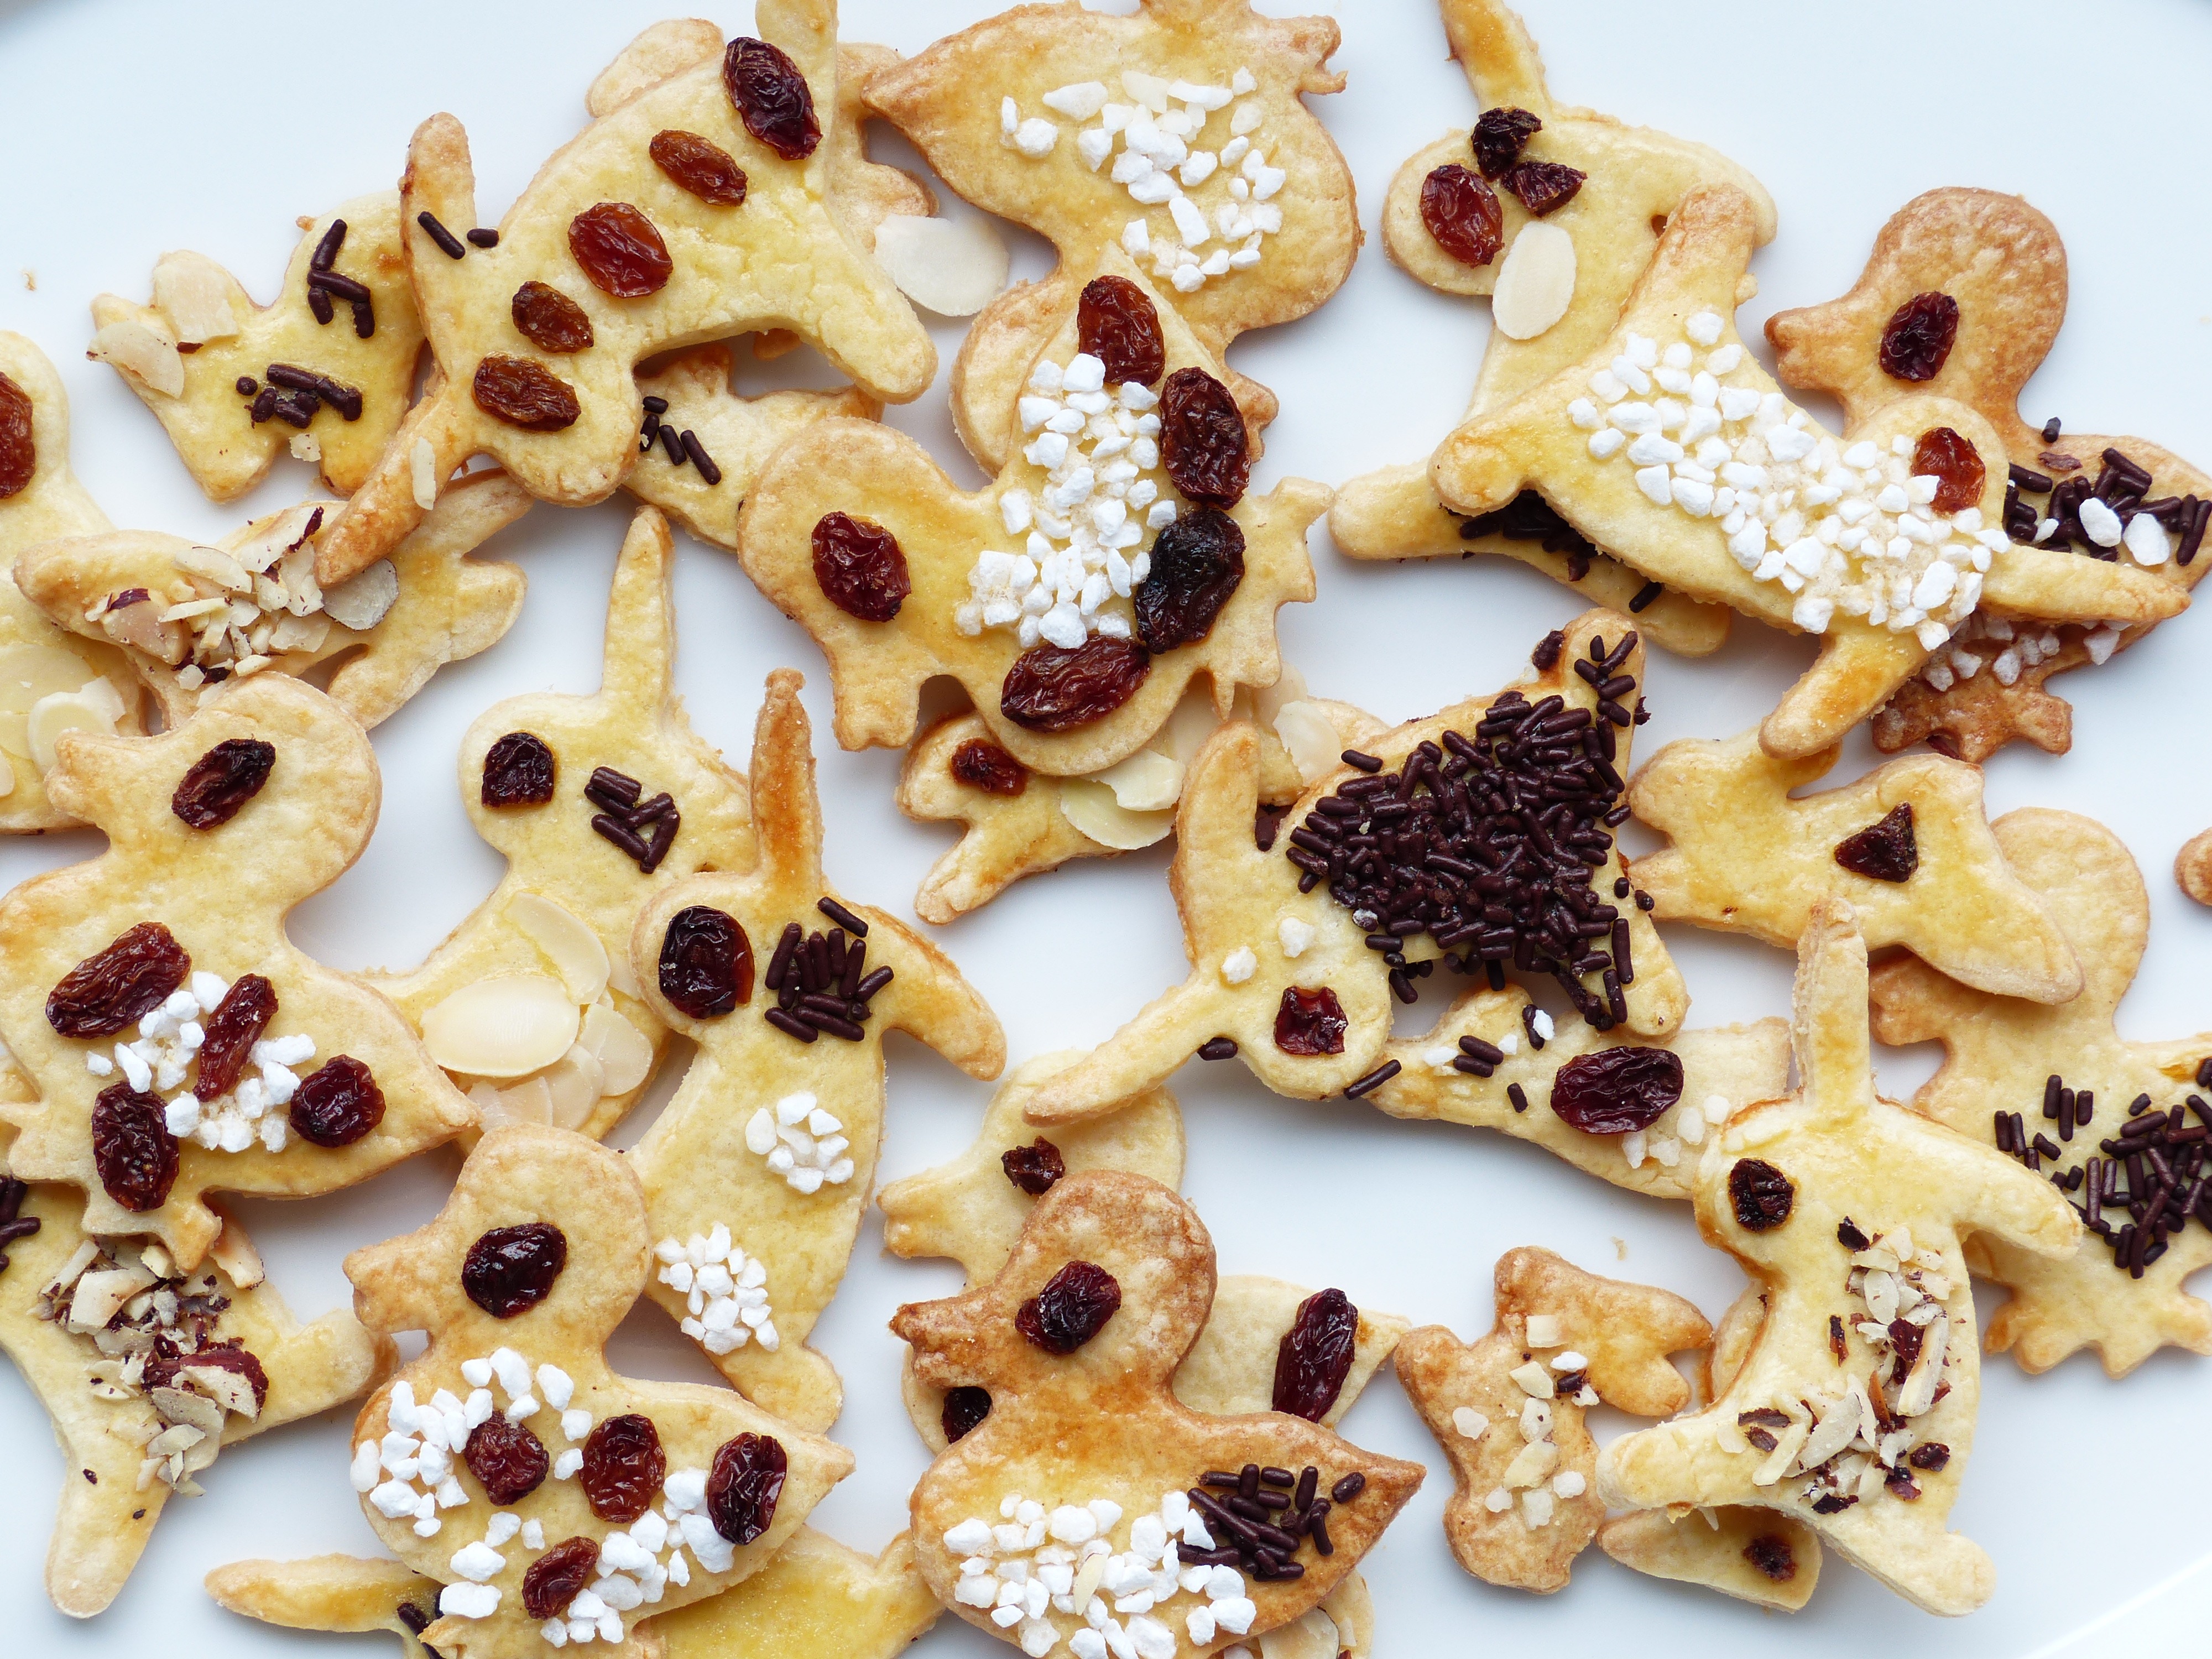
sweet, pattern, dish, meal, food, produce, nut, breakfast, biscuit, cookie, dessert, delicious, dough, cookie cutter, hare, bake, pastries, cookies, sugar, duck, easter, raisin, oven, easter bunny, ducky, small cakes, ausstecherle, fine pastry, cookie dough, snack food, belgian waffle, easter cakes